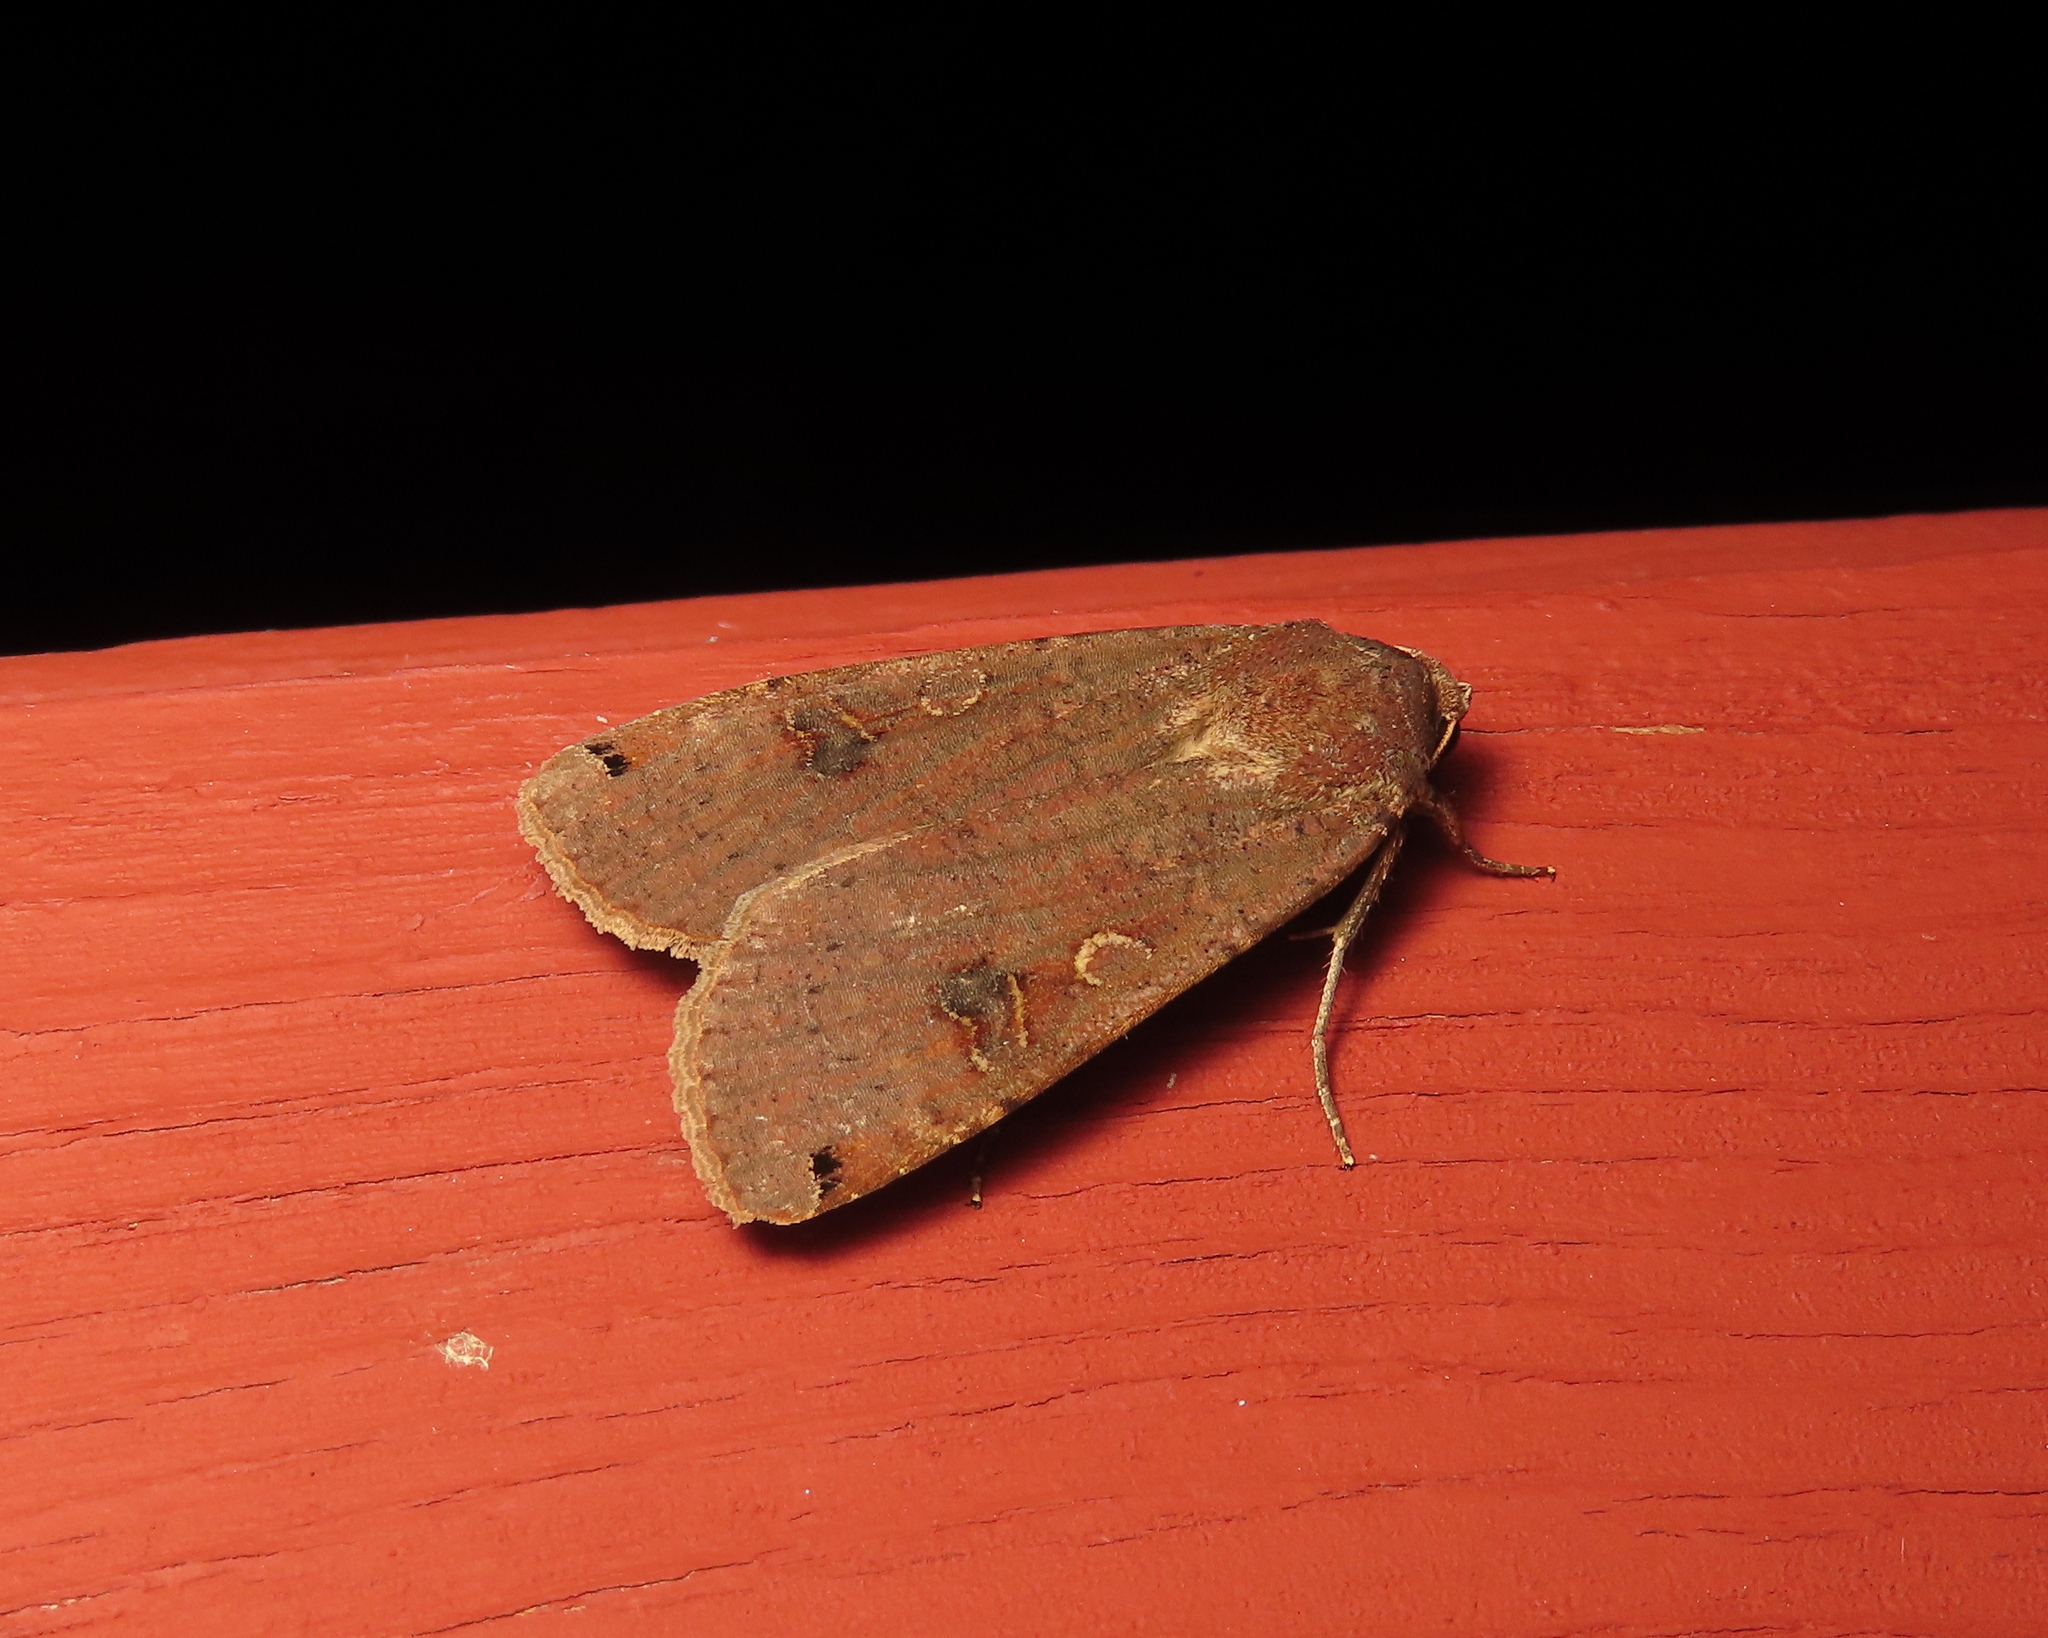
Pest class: cutworms